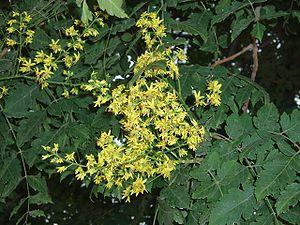
Le « bosco verticale » est un complexe architectural conçu et porté par Stefano Boeri avec l'aide d'horticulteurs et de botanistes. Constitué de deux tours d'habitations hautes respectivement de 76 mètres et de 110 mètres, il répond à un projet de renouvellement urbain du quartier milanais de Porta Nuova à Milan, en Italie.